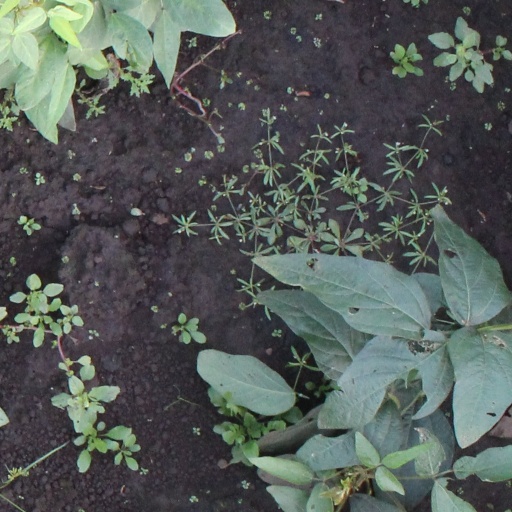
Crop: soybean